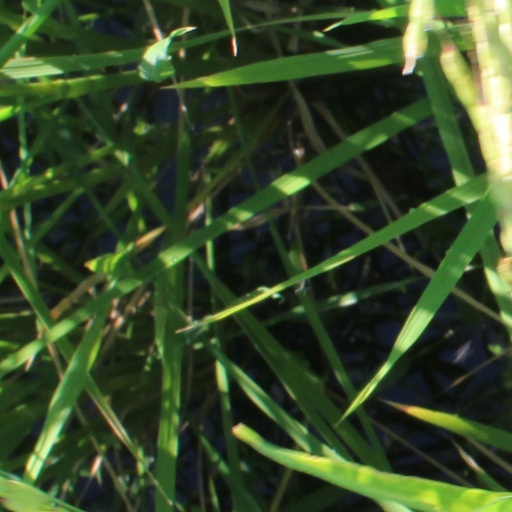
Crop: rice